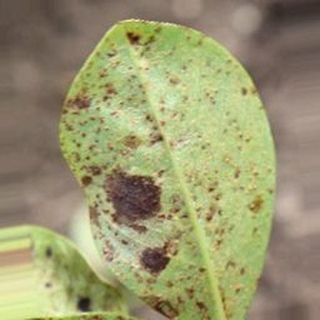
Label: groundnut_rust